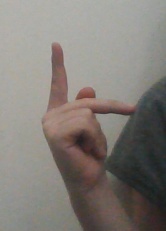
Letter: dha